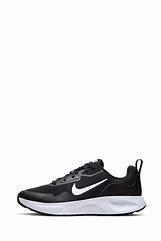
Brand: Nike
Model: Wearallday